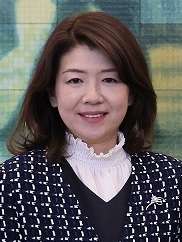
ยูโกะ คิชิดะ

| name = ยูโกะ คิชิดะ
| image = Yuko Kishida 26032022.jpg
| imagesize = 200px
| order = คู่สมรสนายกรัฐมนตรีญี่ปุ่น
| term_start = 4 ตุลาคม พ.ศ. 2564
| primeminister = ฟูมิโอะ คิชิดะ
| predecessor = มาริโกะ ซูงะ
| birth_name = ยูโกะ วาดะ
| birth_place = มิโยชิ (ฮิโรชิมะ)|มิโยชิ จังหวัดฮิโรชิมะ ประเทศญี่ปุ่น
| constituency
| spouse = ฟูมิโอะ คิชิดะ (2531–ปัจจุบัน)
| alma_mater = มหาวิทยาลัยคริสเตียนหญิงโตเกียว (ศิลปศาสตรบัณฑิต|ศศ.บ.)
| children = 3 คน
|
ยูโกะ คิชิดะ (, สกุลเดิม วาดะ; เกิด 15 สิงหาคม พ.ศ. 2507) เป็นภรรยาของฟูมิโอะ คิชิดะ นายกรัฐมนตรีคนปัจจุบันของประเทศญี่ปุ่น
== ประวัติ ==
ยูโกะเกิดที่เมืองมิโยชิ (ฮิโรชิมะ)|มิโยชิ จังหวัดฮิโรชิมะ ประเทศญี่ปุ่น เป็นธิดาคนโตของเจ้าของบริษัทอสังหาริมทรัพย์ เธอสำเร็จการศึกษาจากโรงเรียนมัธยมศึกษาตอนต้นและตอนปลายฮิโรชิมะโจงากูอิง หลังจากนั้นเข้าศึกษาต่อระดับอุดมศึกษาศิลปศาสตรบัณฑิตจากมหาวิทยาลัยคริสเตียนหญิงโตเกียว ยูโกะสมรสกับฟูมิโอะ คิชิดะ เมื่อ พ.ศ. 2531 มีบุตรชายด้วยกันสามคน
ฟูมิโอะ สามีของเธอ ขึ้นดำรงตำแหน่งเป็นนายกรัฐมนตรีญี่ปุ่น หลังได้รับชัยชนะจากการเลือกตั้งผู้นำพรรคเสรีประชาธิปไตยเมื่อ พ.ศ. 2564
== อ้างอิง ==
== แหล่งข้อมูลอื่น ==
*
หมวดหมู่:คู่สมรสของนายกรัฐมนตรีญี่ปุ่น
หมวดหมู่:บุคคลจากจังหวัดฮิโรชิมะ